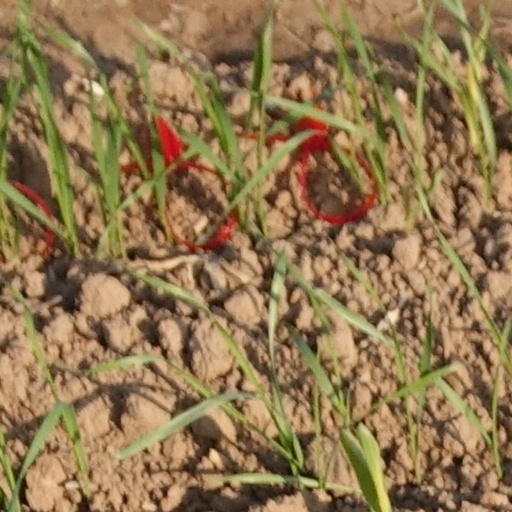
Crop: wheat